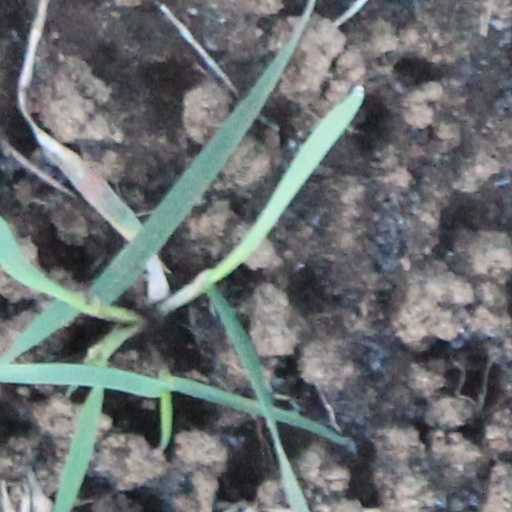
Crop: wheat